History of the Scottish Greens

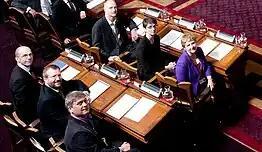
Edinburgh Green councillors, including Maggie Chapman (top middle)

The party's then co-convenors, Harvie and Chapman were chosen by the party to serve as its representatives on the post-referendum Smith Commission with former Scottish Labour First Minister Henry McLeish arguing the party could make 'a strong case' for more devolved powers on the commission. The party argued that full powers on income tax, the bulk of welfare policy, energy, transport, employment law and human rights law should be transferred to Holyrood.